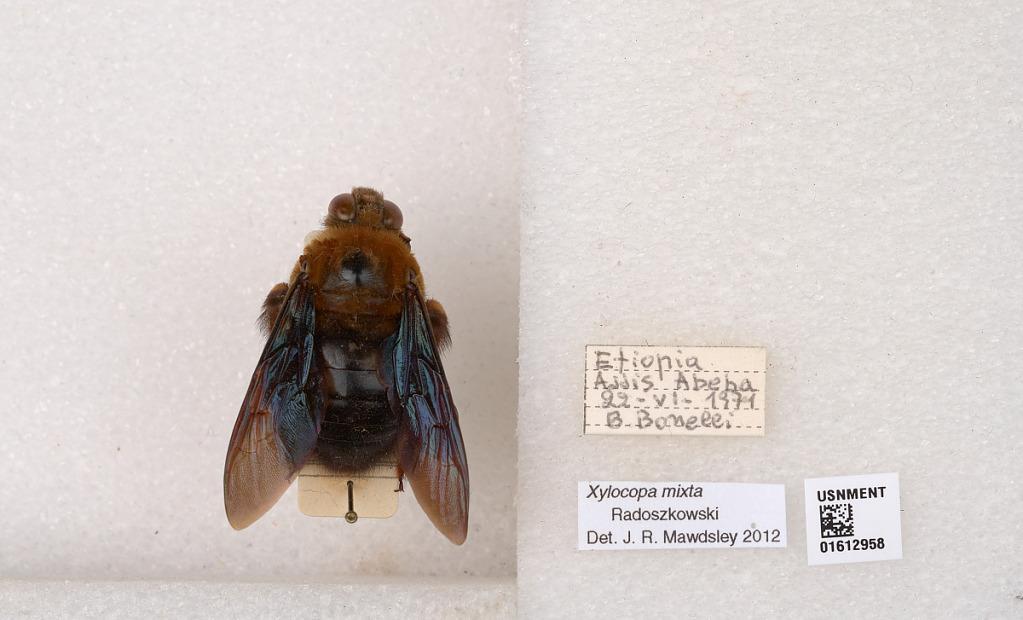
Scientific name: Xylocopa
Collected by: B. Boneeei
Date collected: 1971-6-22
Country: Ethiopia
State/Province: Addis Ababa
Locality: Addis Ababa
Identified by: Mawdsley, J. R.